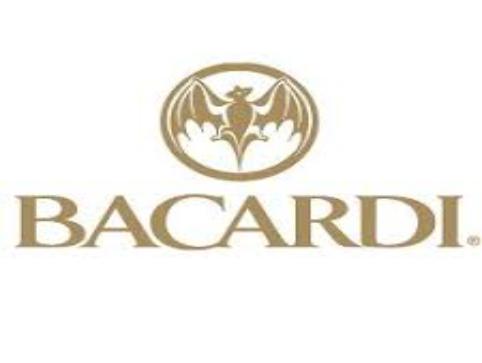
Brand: Bacardi
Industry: Food